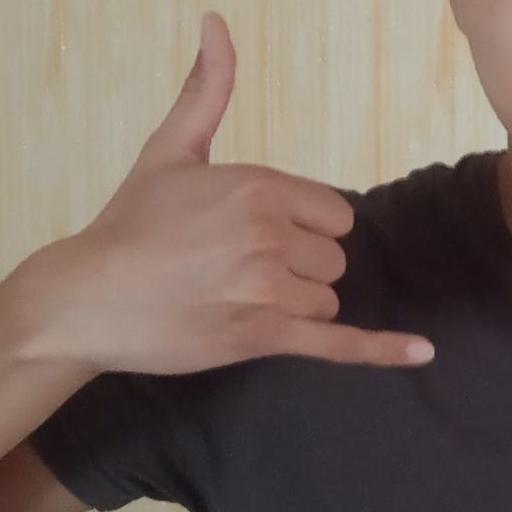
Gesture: call